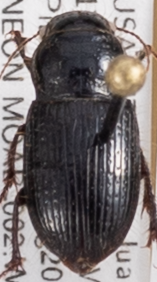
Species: Piosoma setosum
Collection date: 2023-08-08
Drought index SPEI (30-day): -2.09
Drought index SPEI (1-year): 0.32
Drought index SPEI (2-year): -0.1